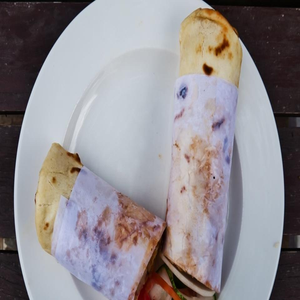
Dish: kathiroll